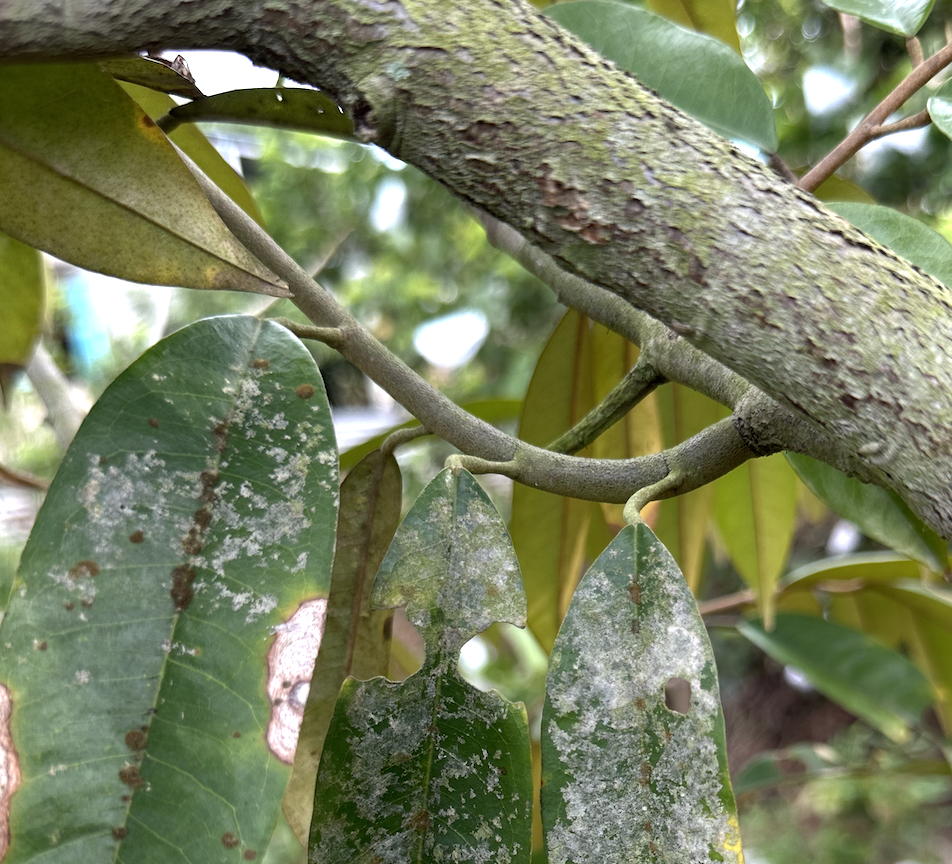
Label: pink_disease